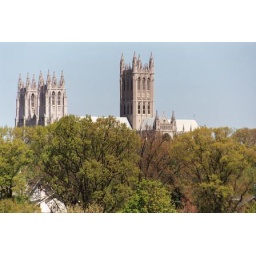
From the roof of my apartment building in DC